Emery Houses

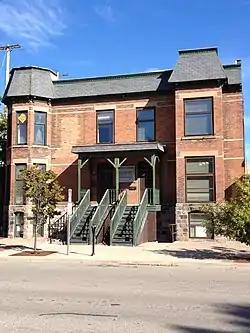
326-328 W. Ottawa

The Emery Houses are two duplexes located at 320–322 and 326–328 West Ottawa Street in Lansing, Michigan, United States. They were listed on the National Register of Historic Places in 1993. The structure at 320–322 West Ottawa is significant due to its association with Populist activist Sarah E. Van De Vort Emery, a well-known public speaker and writer of the 1880s and 1890s.